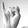
ASL letter: I